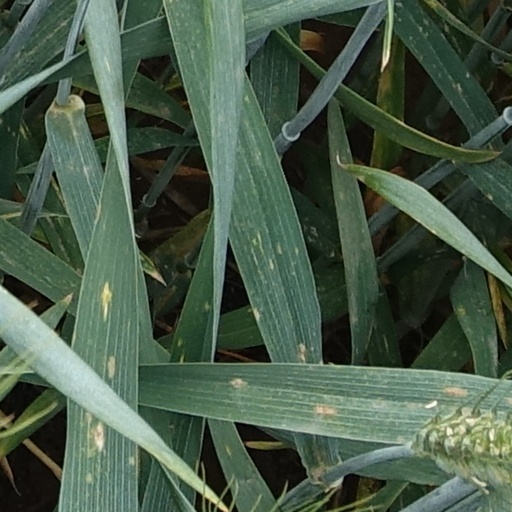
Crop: wheat